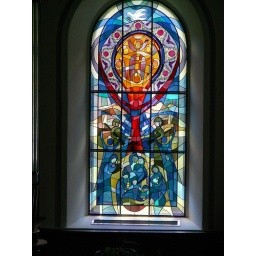
Stained glass window in church in the valley, Lauterbrunnen.